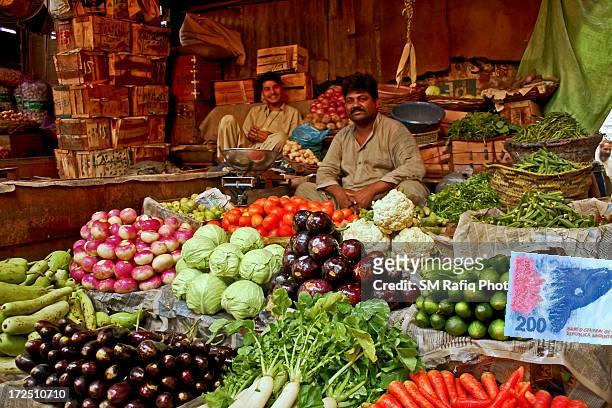
Denominación: 200